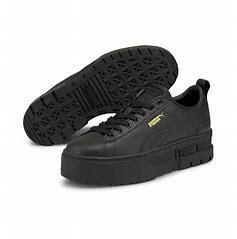
Brand: Puma
Model: Mayze